Lio Tipton

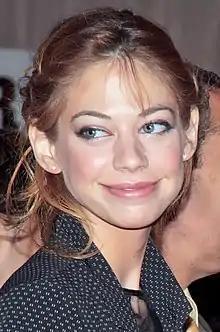
Tipton at the 2011 Toronto International Film Festival

Lio Tipton (formerly Analeigh Tipton; born November 9, 1988) is an American actor and fashion model. Tipton is known for being the last eliminated on Cycle 11 of "America's Next Top Model" and for their roles in the films "Crazy, Stupid, Love" (2011), "Warm Bodies" (2013), and "Two Night Stand" (2014).